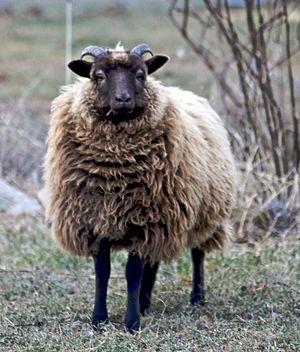
Le mouton Shetland est une race ovine de petite taille originaire de l'archipel des Shetland en Écosse, et présente actuellement dans de nombreuses autres régions du monde. Il fait partie du groupe des moutons de petite taille de l'Europe du Nord, et est étroitement affilié à la race éteinte des Scottish Dunface. Le mouton Shetland est classé comme race naturelle, c'est-à-dire non modifiée par l'action de l'homme. Cette race est essentiellement élevée pour sa laine très fine qui en fait la renommée, mais elle est également prisée pour sa viande, ainsi que pour l'entretien des prairies naturelles.
Liste des principales races de moutons connues du Royaume-Uni :